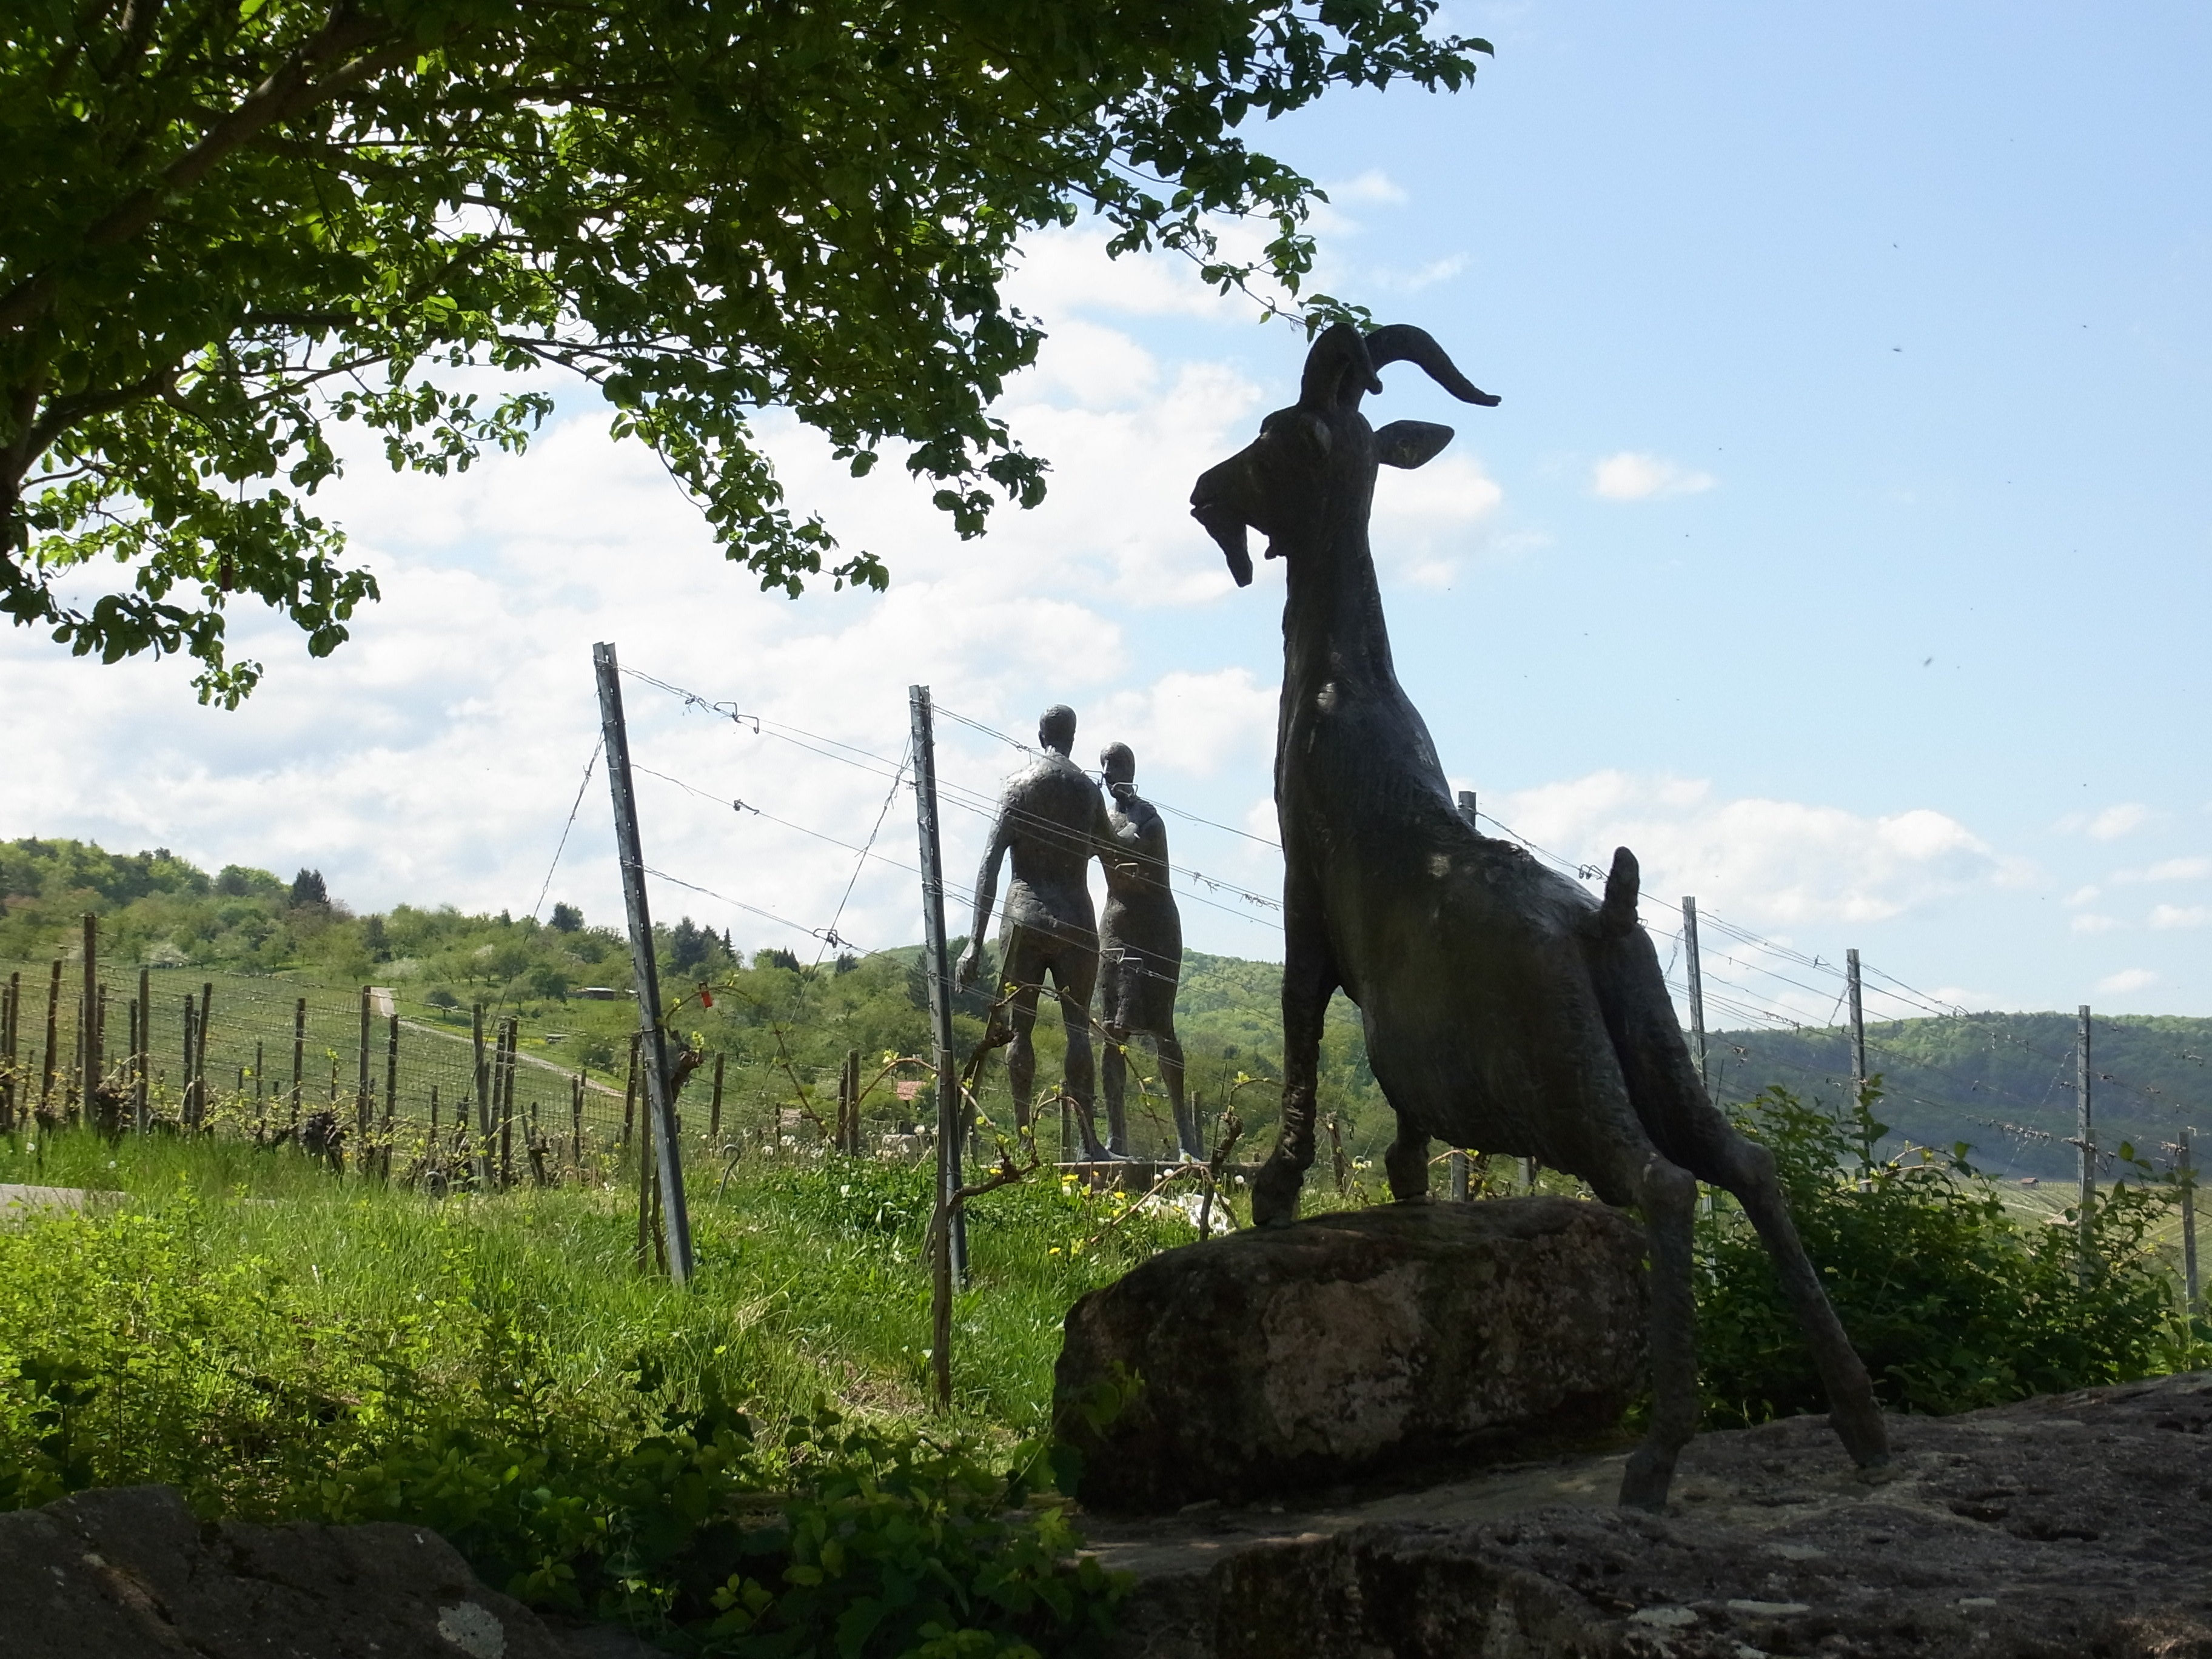
landscape, nature, vineyard, wine, monument, statue, goat, horse, sculpture, horse like mammal